Metallgesellschaft

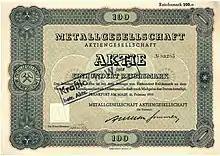
Share of the Metallgesellschaft AG, issued 21 February 1933

Metallgesellschaft AG was incorporated in Frankfurt am Main in 1881 by Wilhelm Ralph Merton, his father Ralph Merton, and Leo Ellinger. Merton was responsible for business strategy, Ellinger for operations, and a cousin of Merton, Zachary Hochschild, for marketing and international activities. Their main competitors were the two other large metal trading companies of Germany: "Aron Hirsch & Sohn" in Halberstadt, and "Beer, Sondheimer & Co" in Frankfurt am Main. Although Metallgesellschaft was a joint stock company, it was operated like a family business with key positions allocated to long-time loyal employees who were gradually rewarded with stock in the company. In 1889, on the recommendation of chemist Clemens Winkler, chemist Curt Netto accepted a post as head of the technical department. Metallgesellschaft was more diversified than its two main competitors who traded solely in copper, lead, and zinc while Metallgesellschaft also traded aluminum, nickel, and pyrite. The company became more involved internationally as Europe became more reliant on imported metals. In 1884, Metallgesellschaft sent Berthold Hochschild, brother of Zachary Hochschild, to the United States to establish an operation. In 1887, the American Metal Company was incorporated as a joint stock company in New York with 51% Metallgesellschaft ownership so as to facilitate local decision-making; Metallgesellschaft executive Jacob Langeloth was named its president.